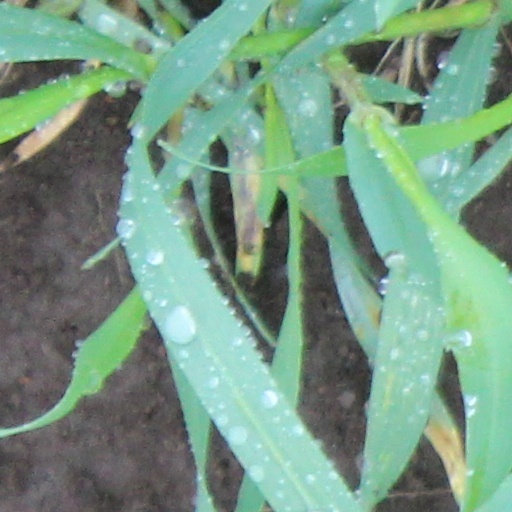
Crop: wheat